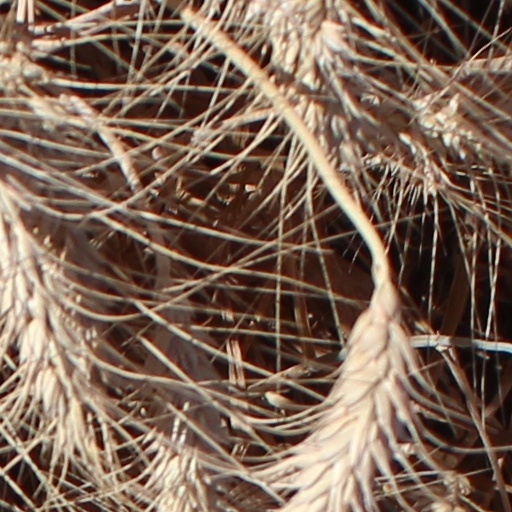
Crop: wheat